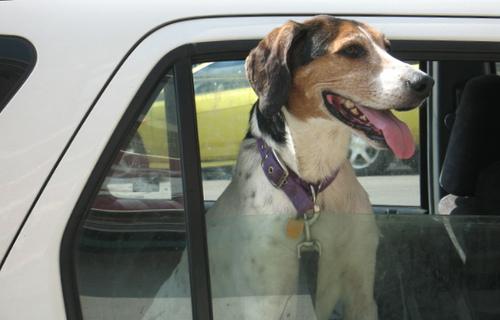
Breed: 216-n000063-Walker_hound